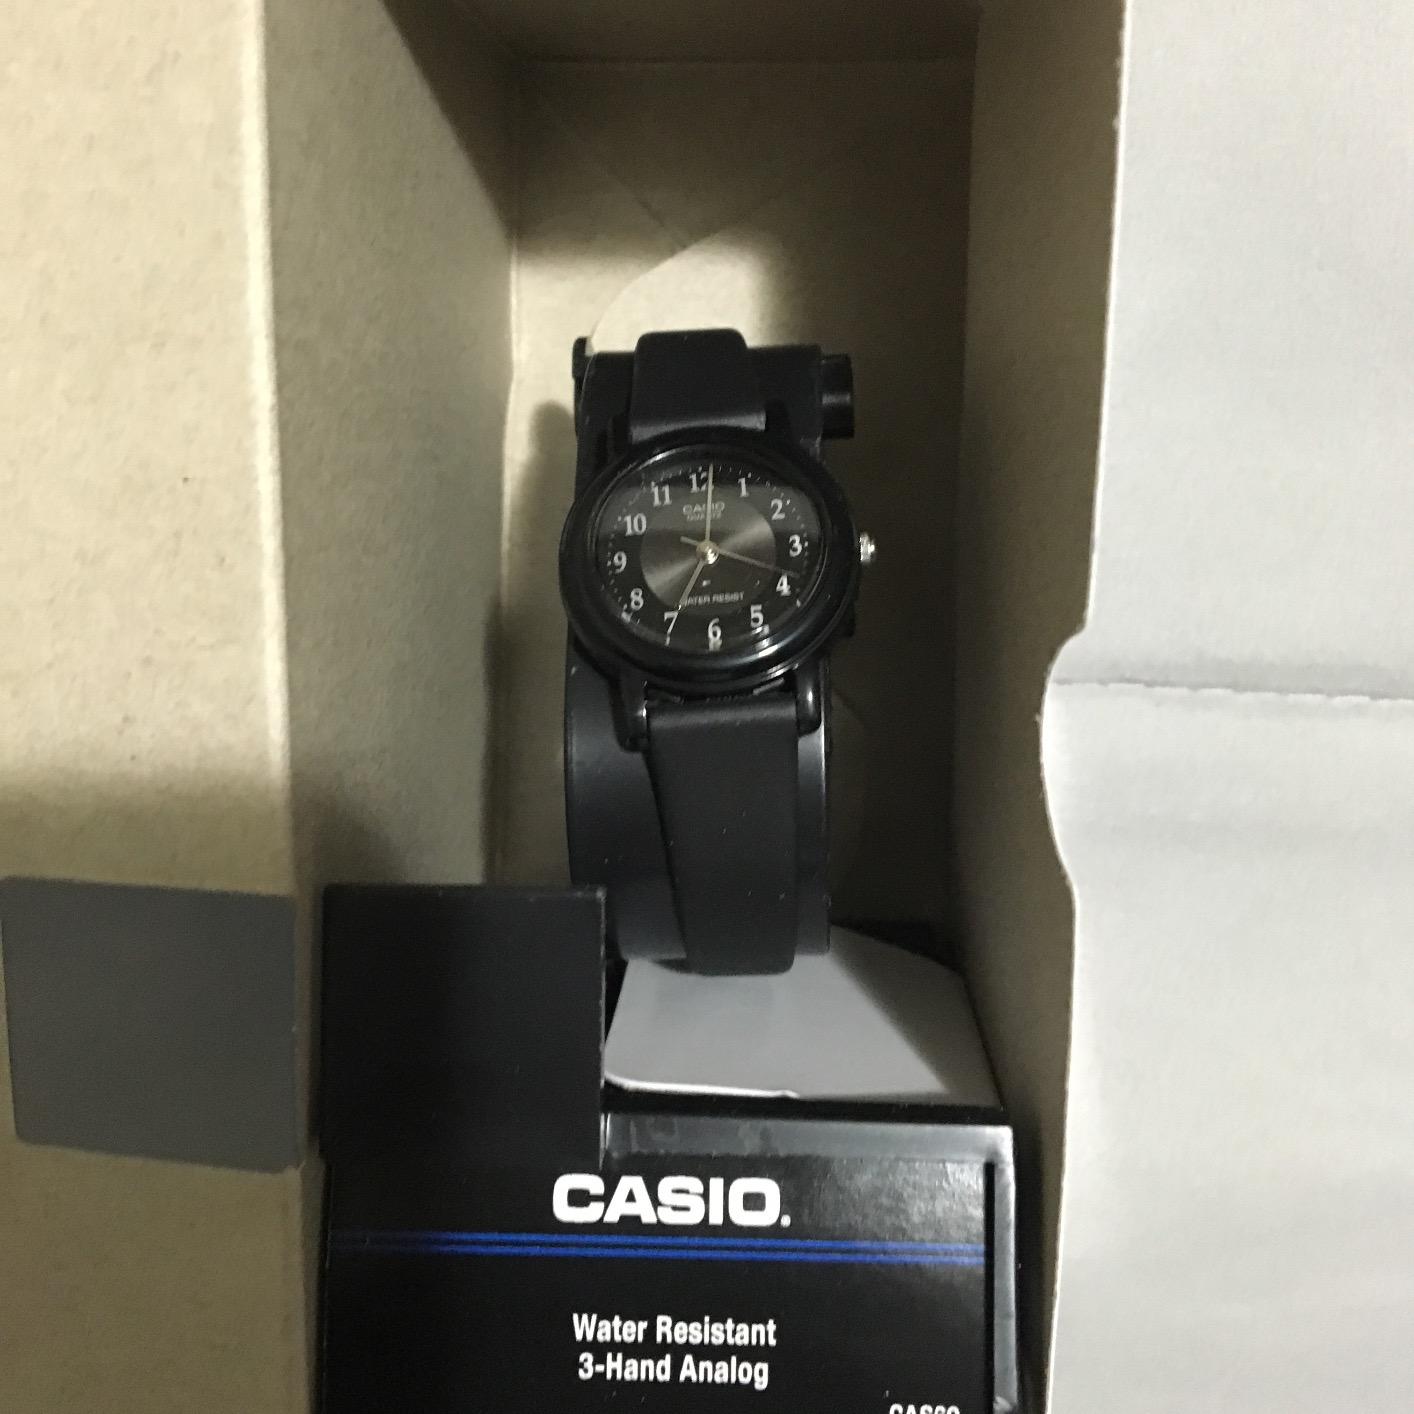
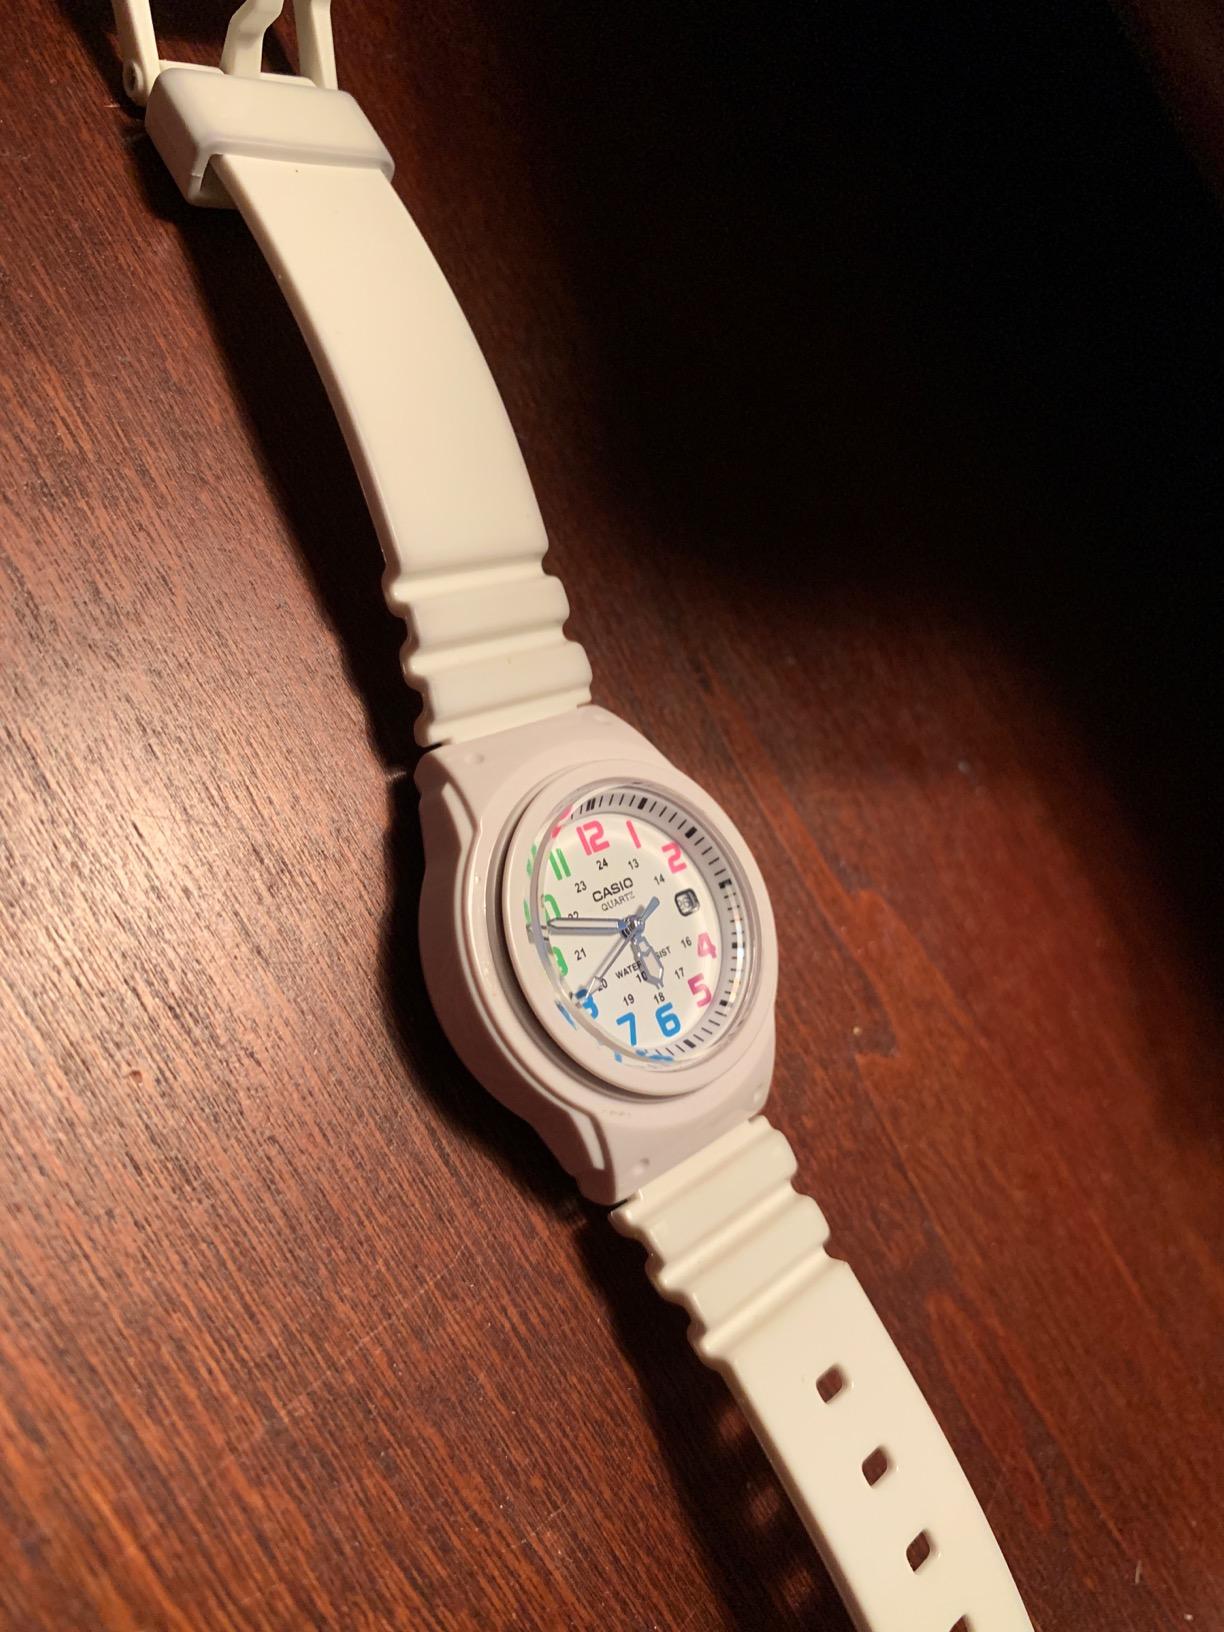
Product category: accessories_watch
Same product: no